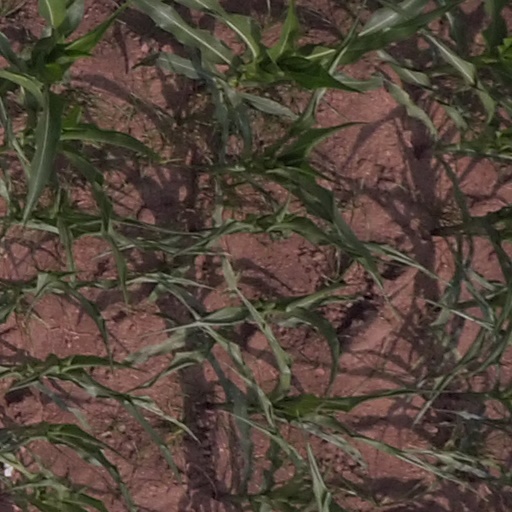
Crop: maize; corn